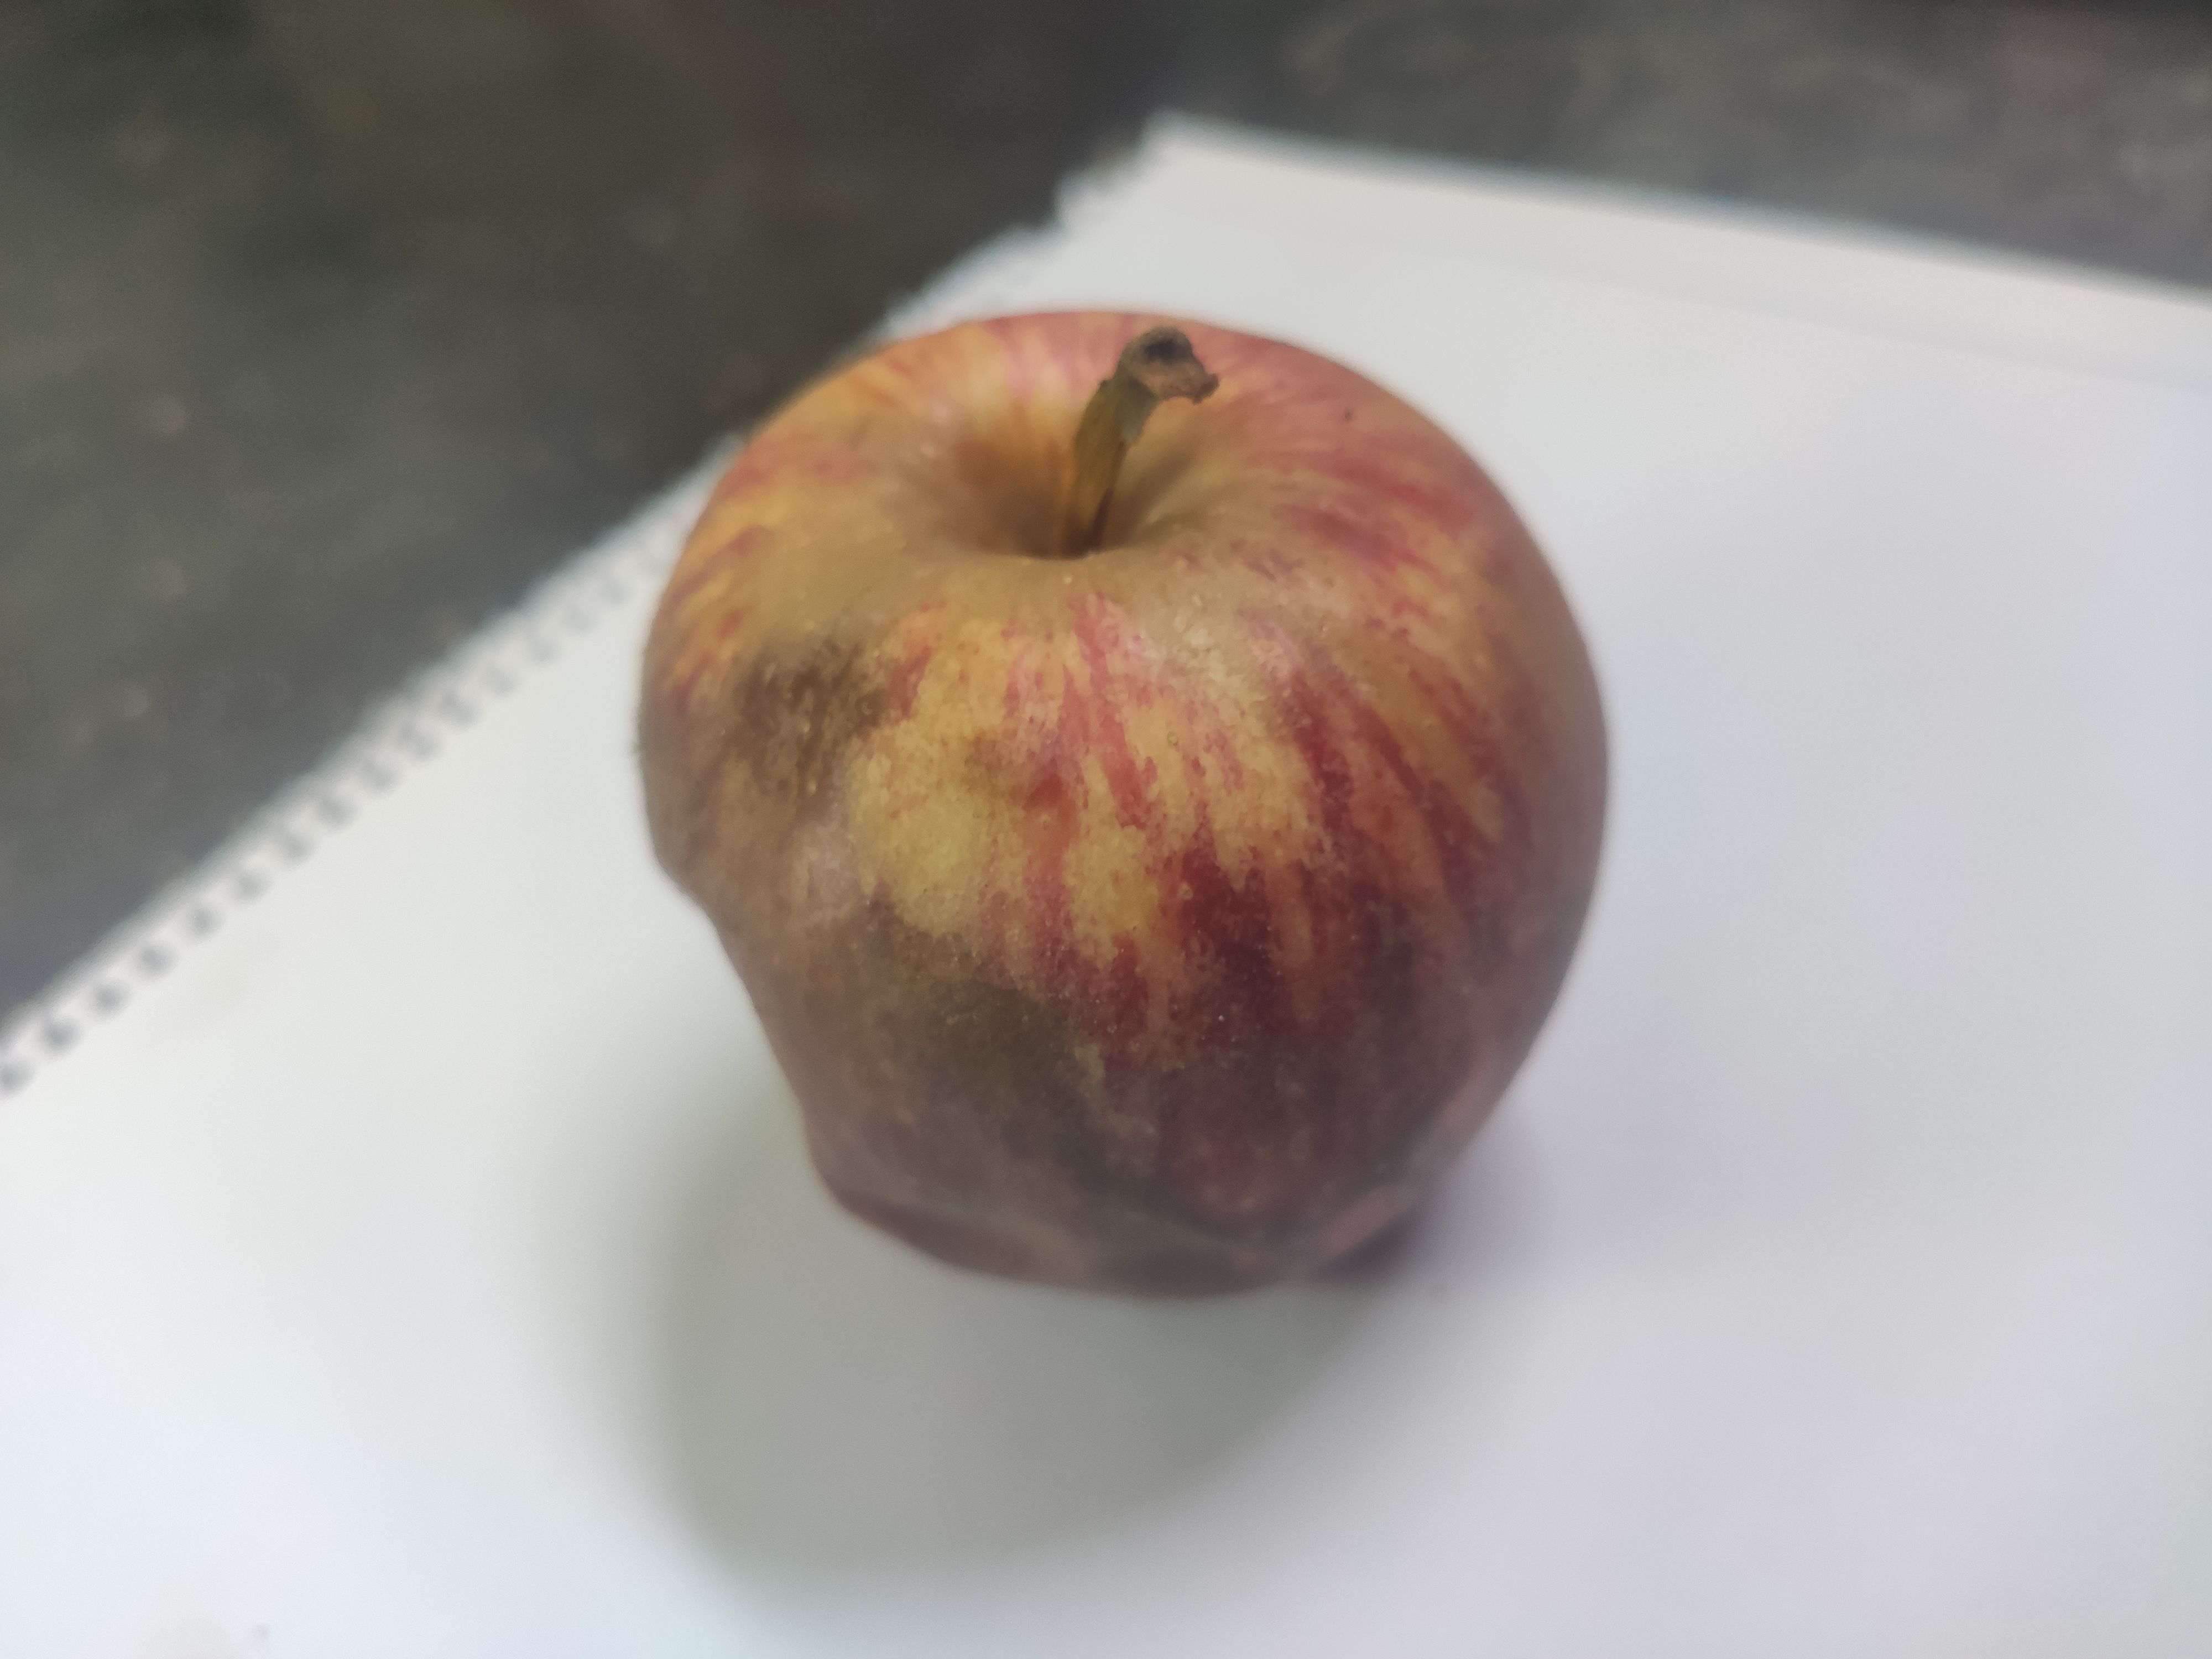
Fruit: apple
Grade: 3rd-grade